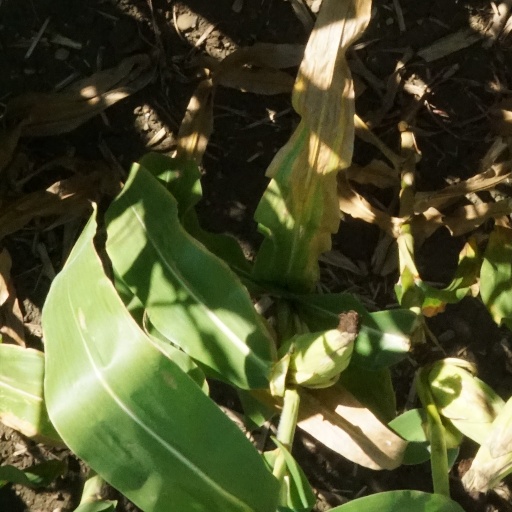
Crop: maize; corn